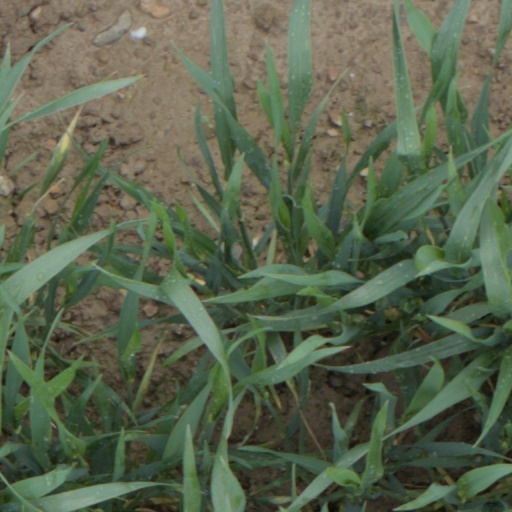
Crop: wheat